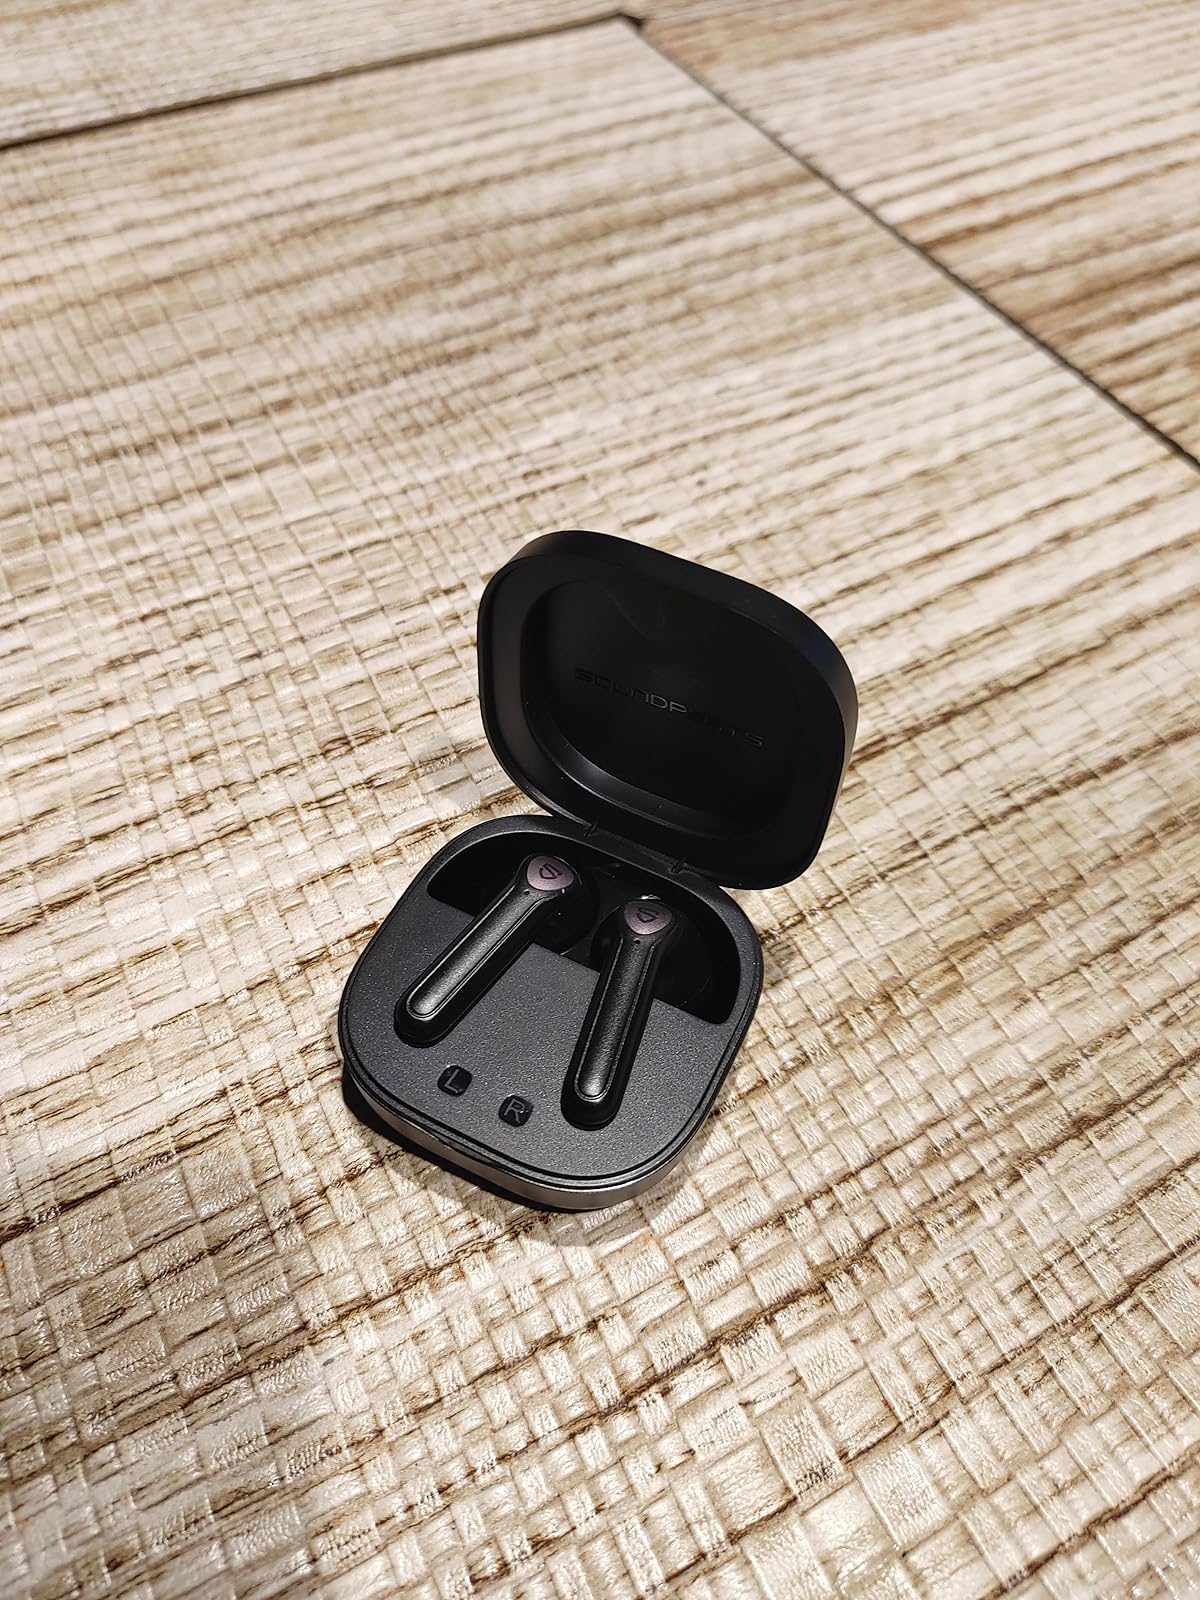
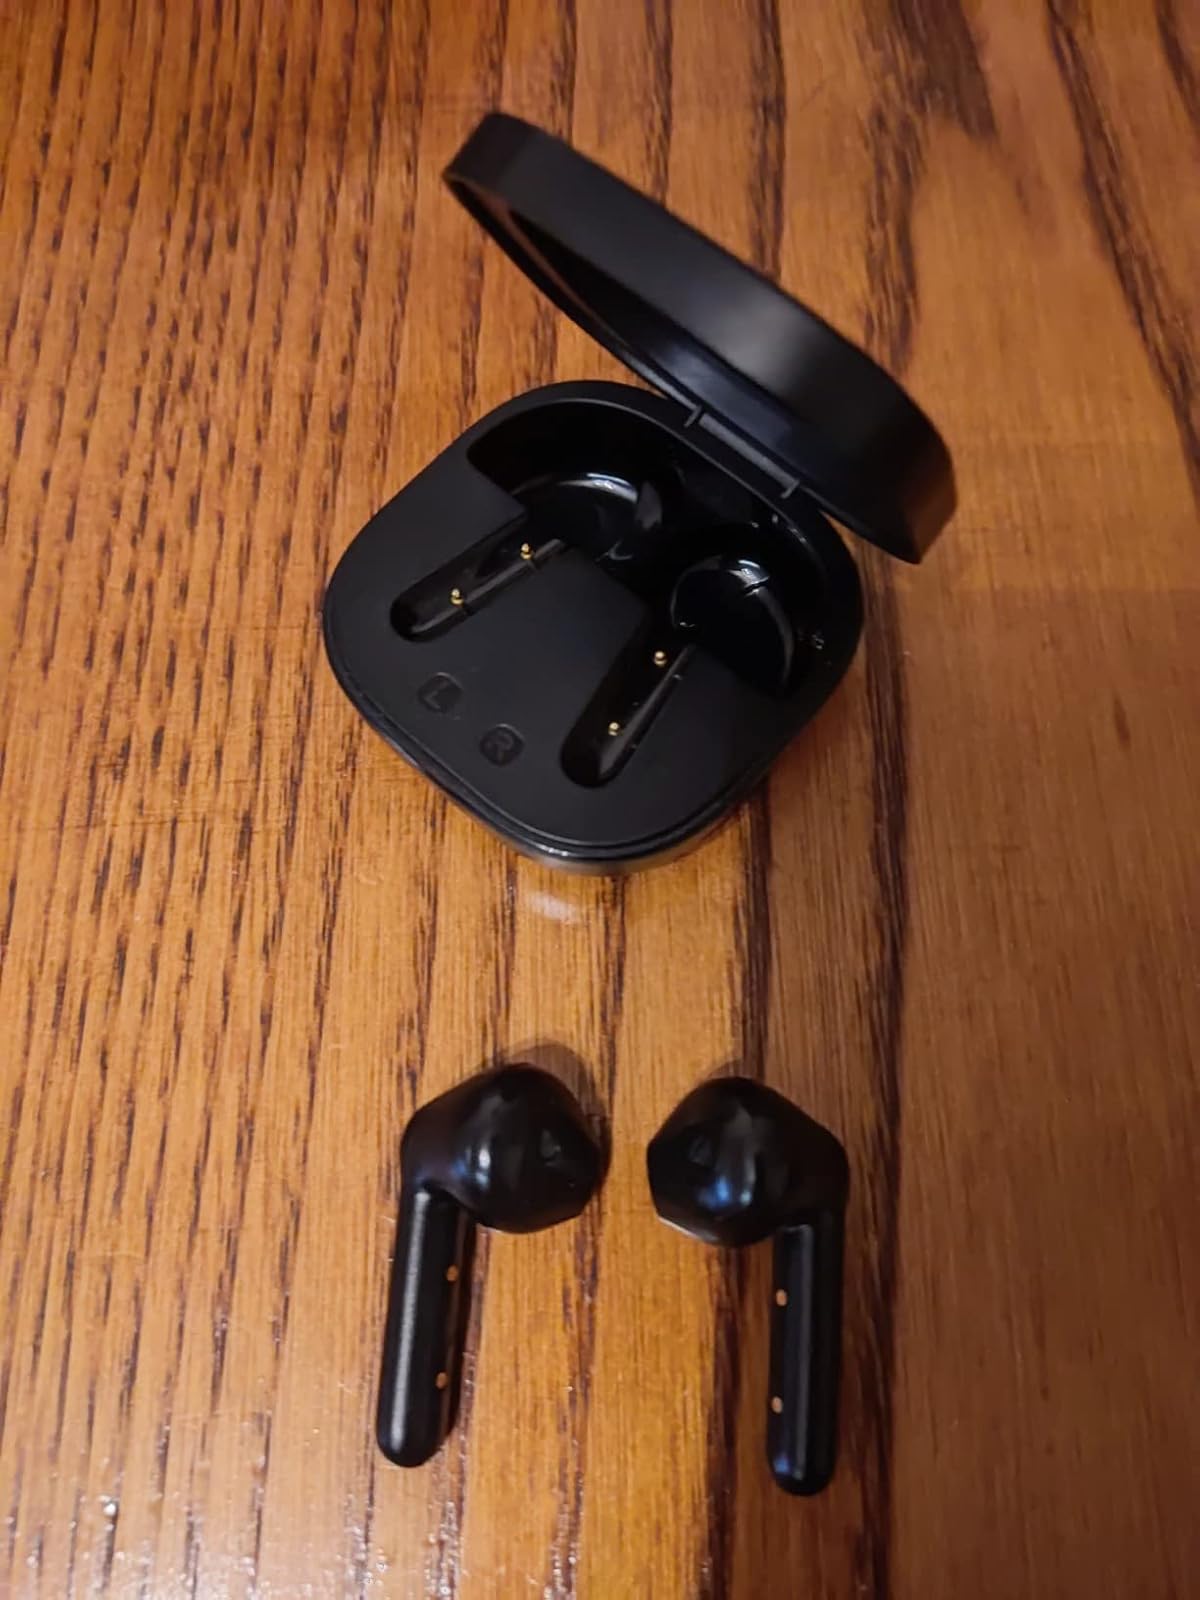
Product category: earbuds
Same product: no